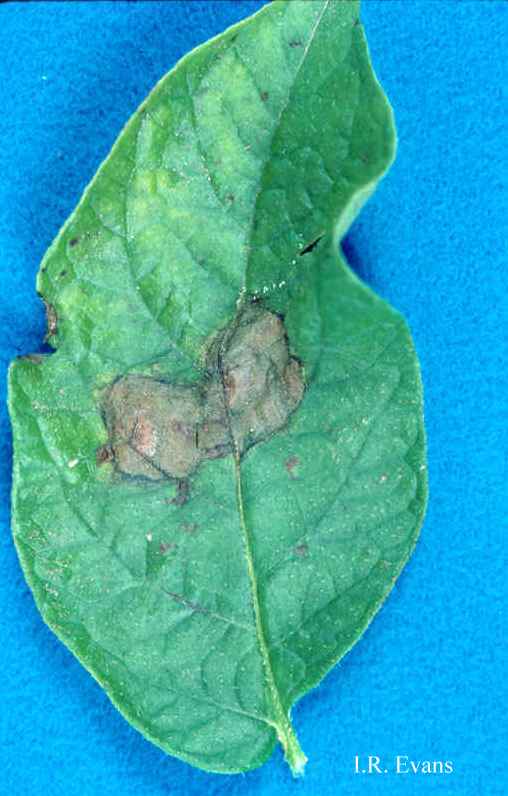
Labels: Potato leaf late blight